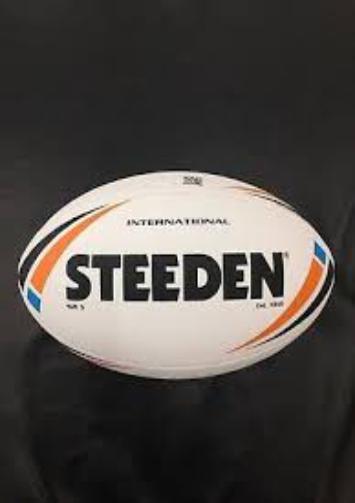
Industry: Sports